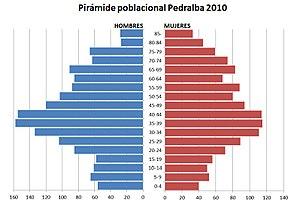
Pyramide des âges Pedralba